Spaghetti Western

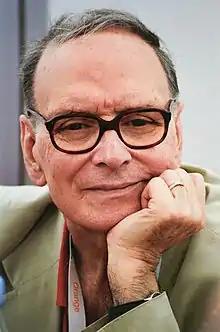
Ennio Morricone's (pictured) composition "The Ecstasy of Gold" from "The Good, the Bad and the Ugly" by Sergio Leone is used by American metal band Metallica to open several of their concerts.

Spaghetti Westerns have left their mark on popular culture, strongly influencing numerous works produced in and outside of Italy. In later years, there were the "return-of stories" films "Django Strikes Again" with Franco Nero and "Troublemakers" with Terence Hill and Bud Spencer. Clint Eastwood's first American Western film, "Hang 'Em High", incorporates elements of spaghetti Westerns.